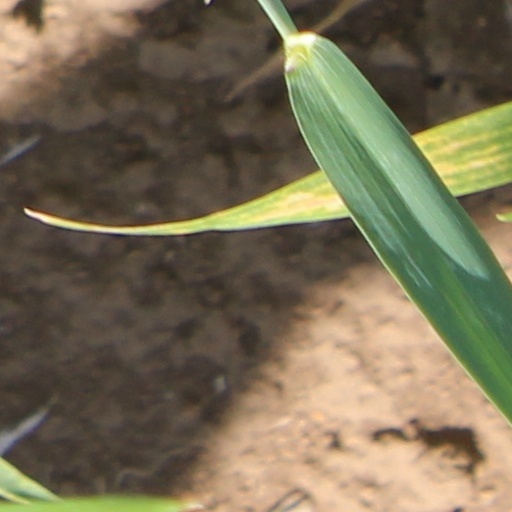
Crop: wheat